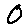
Label: 0